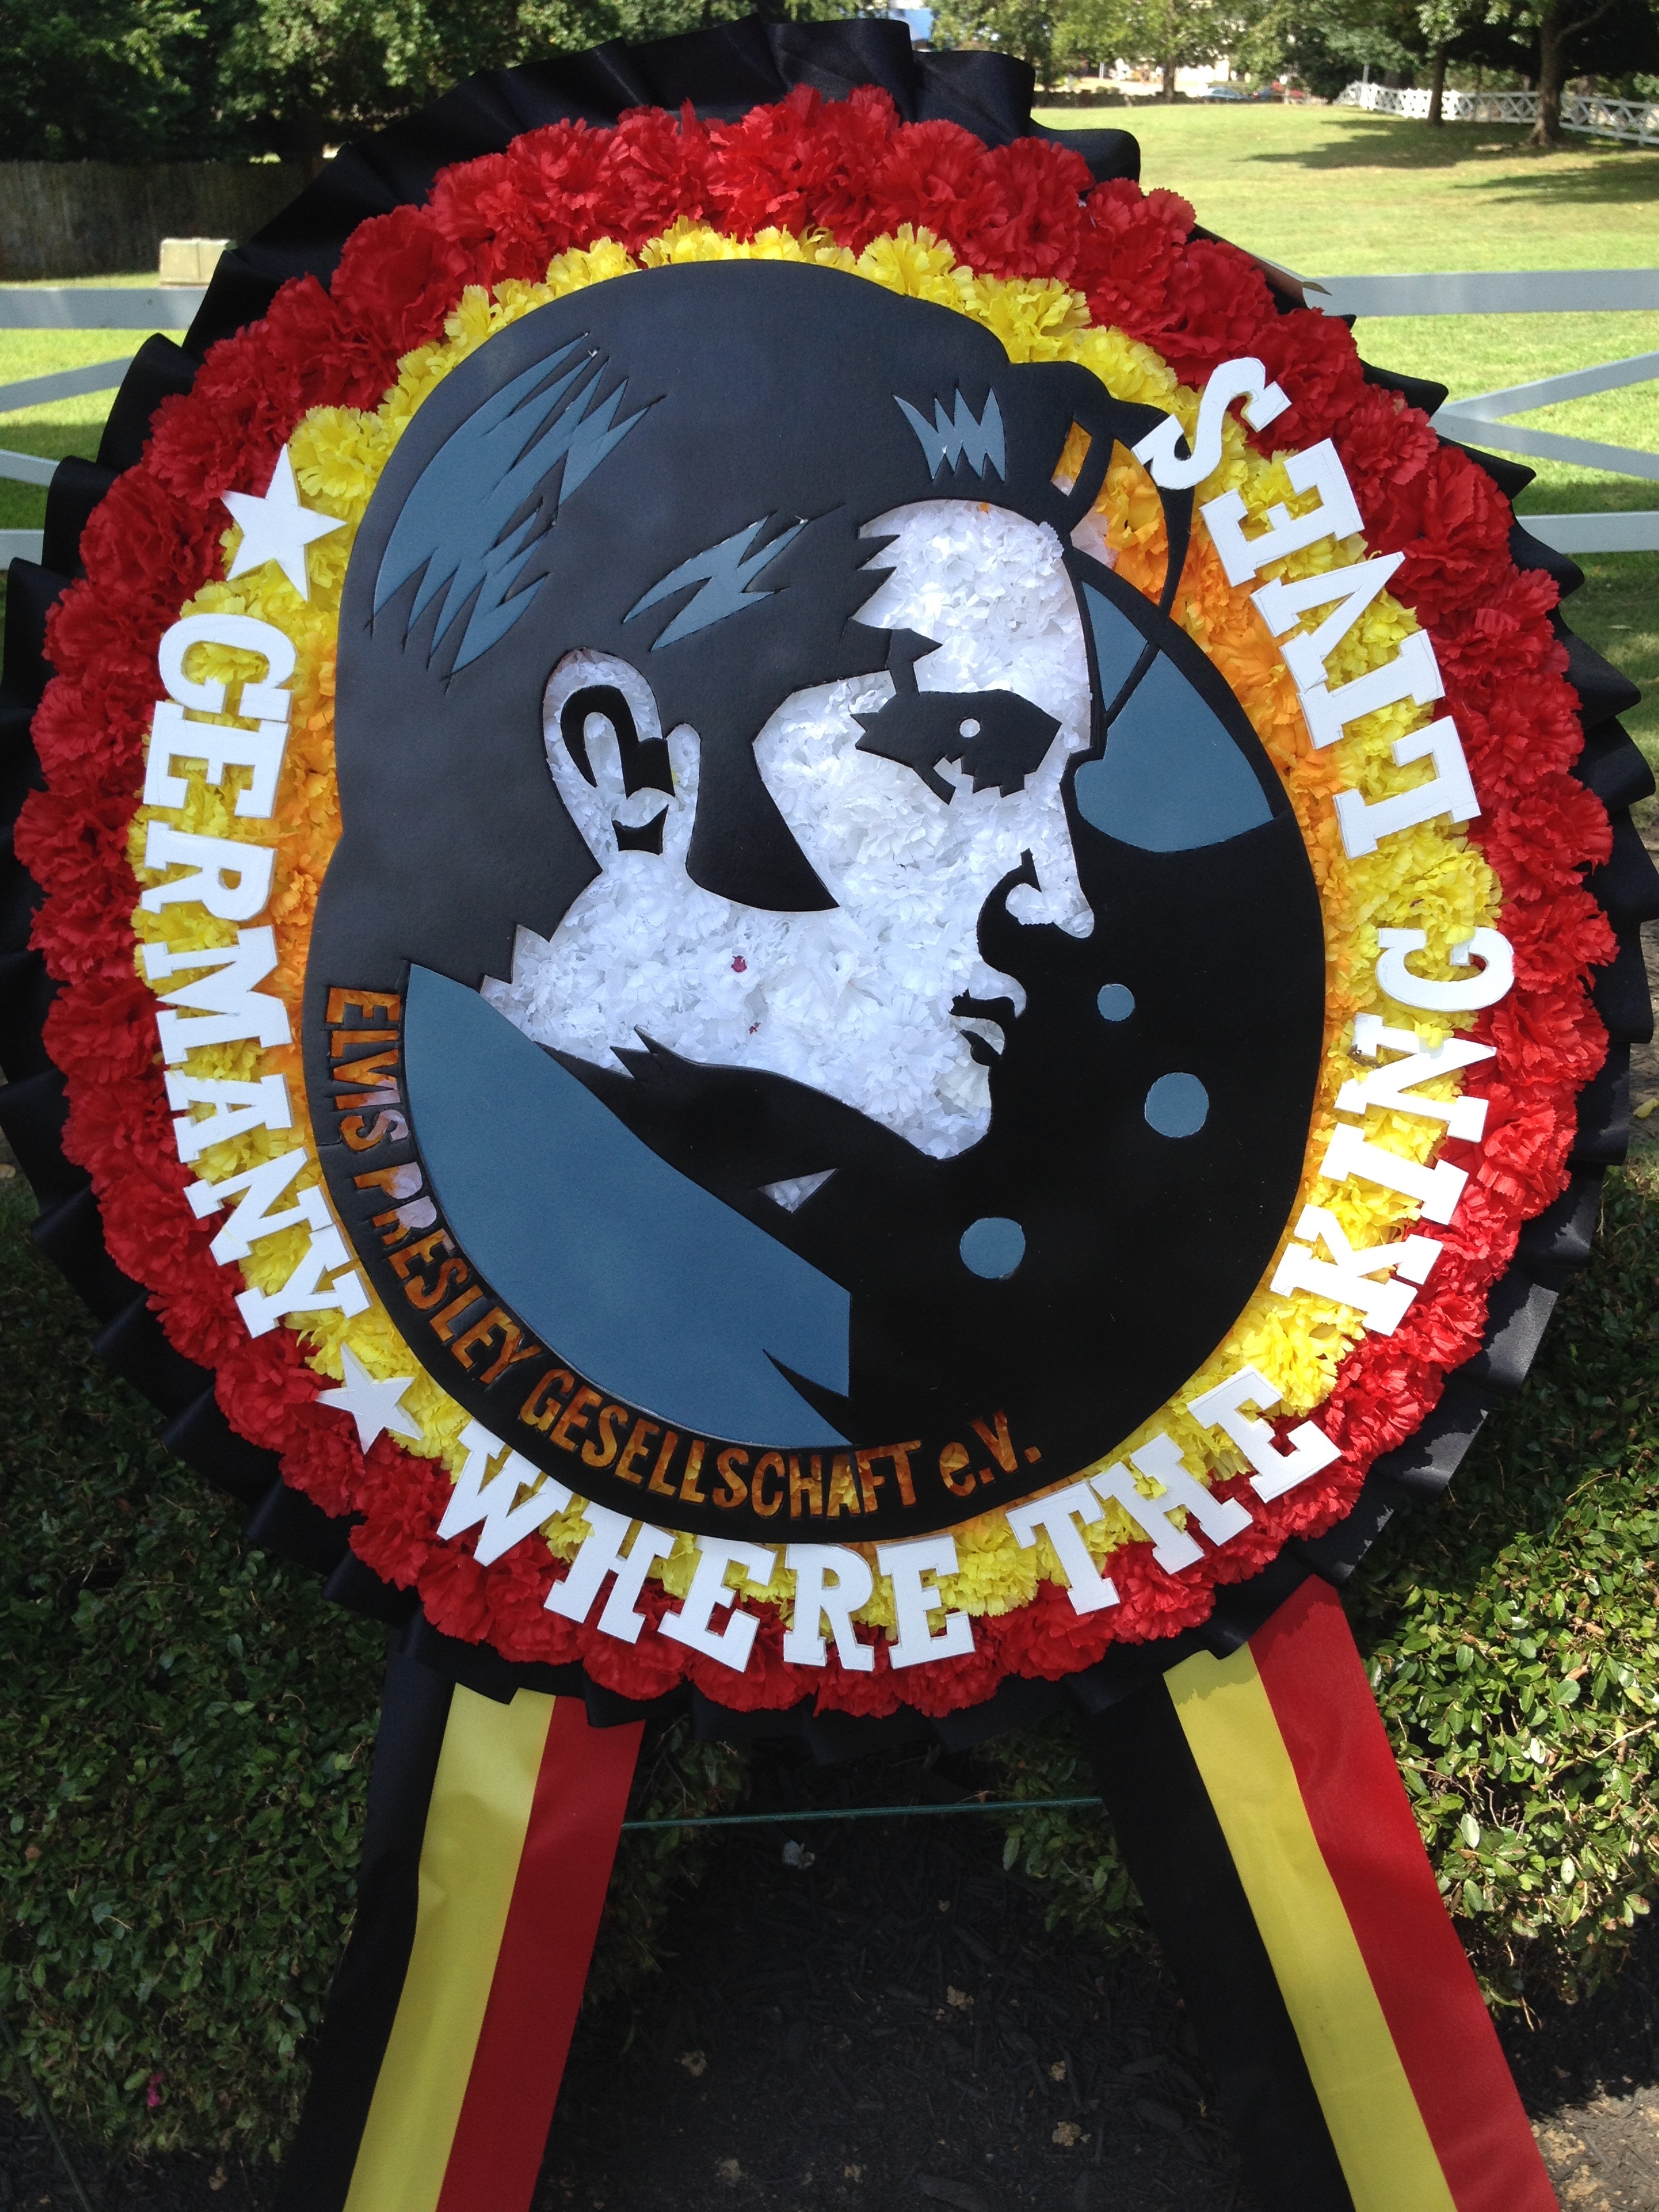
memorial, art, inflatable, elvis presley, graceland